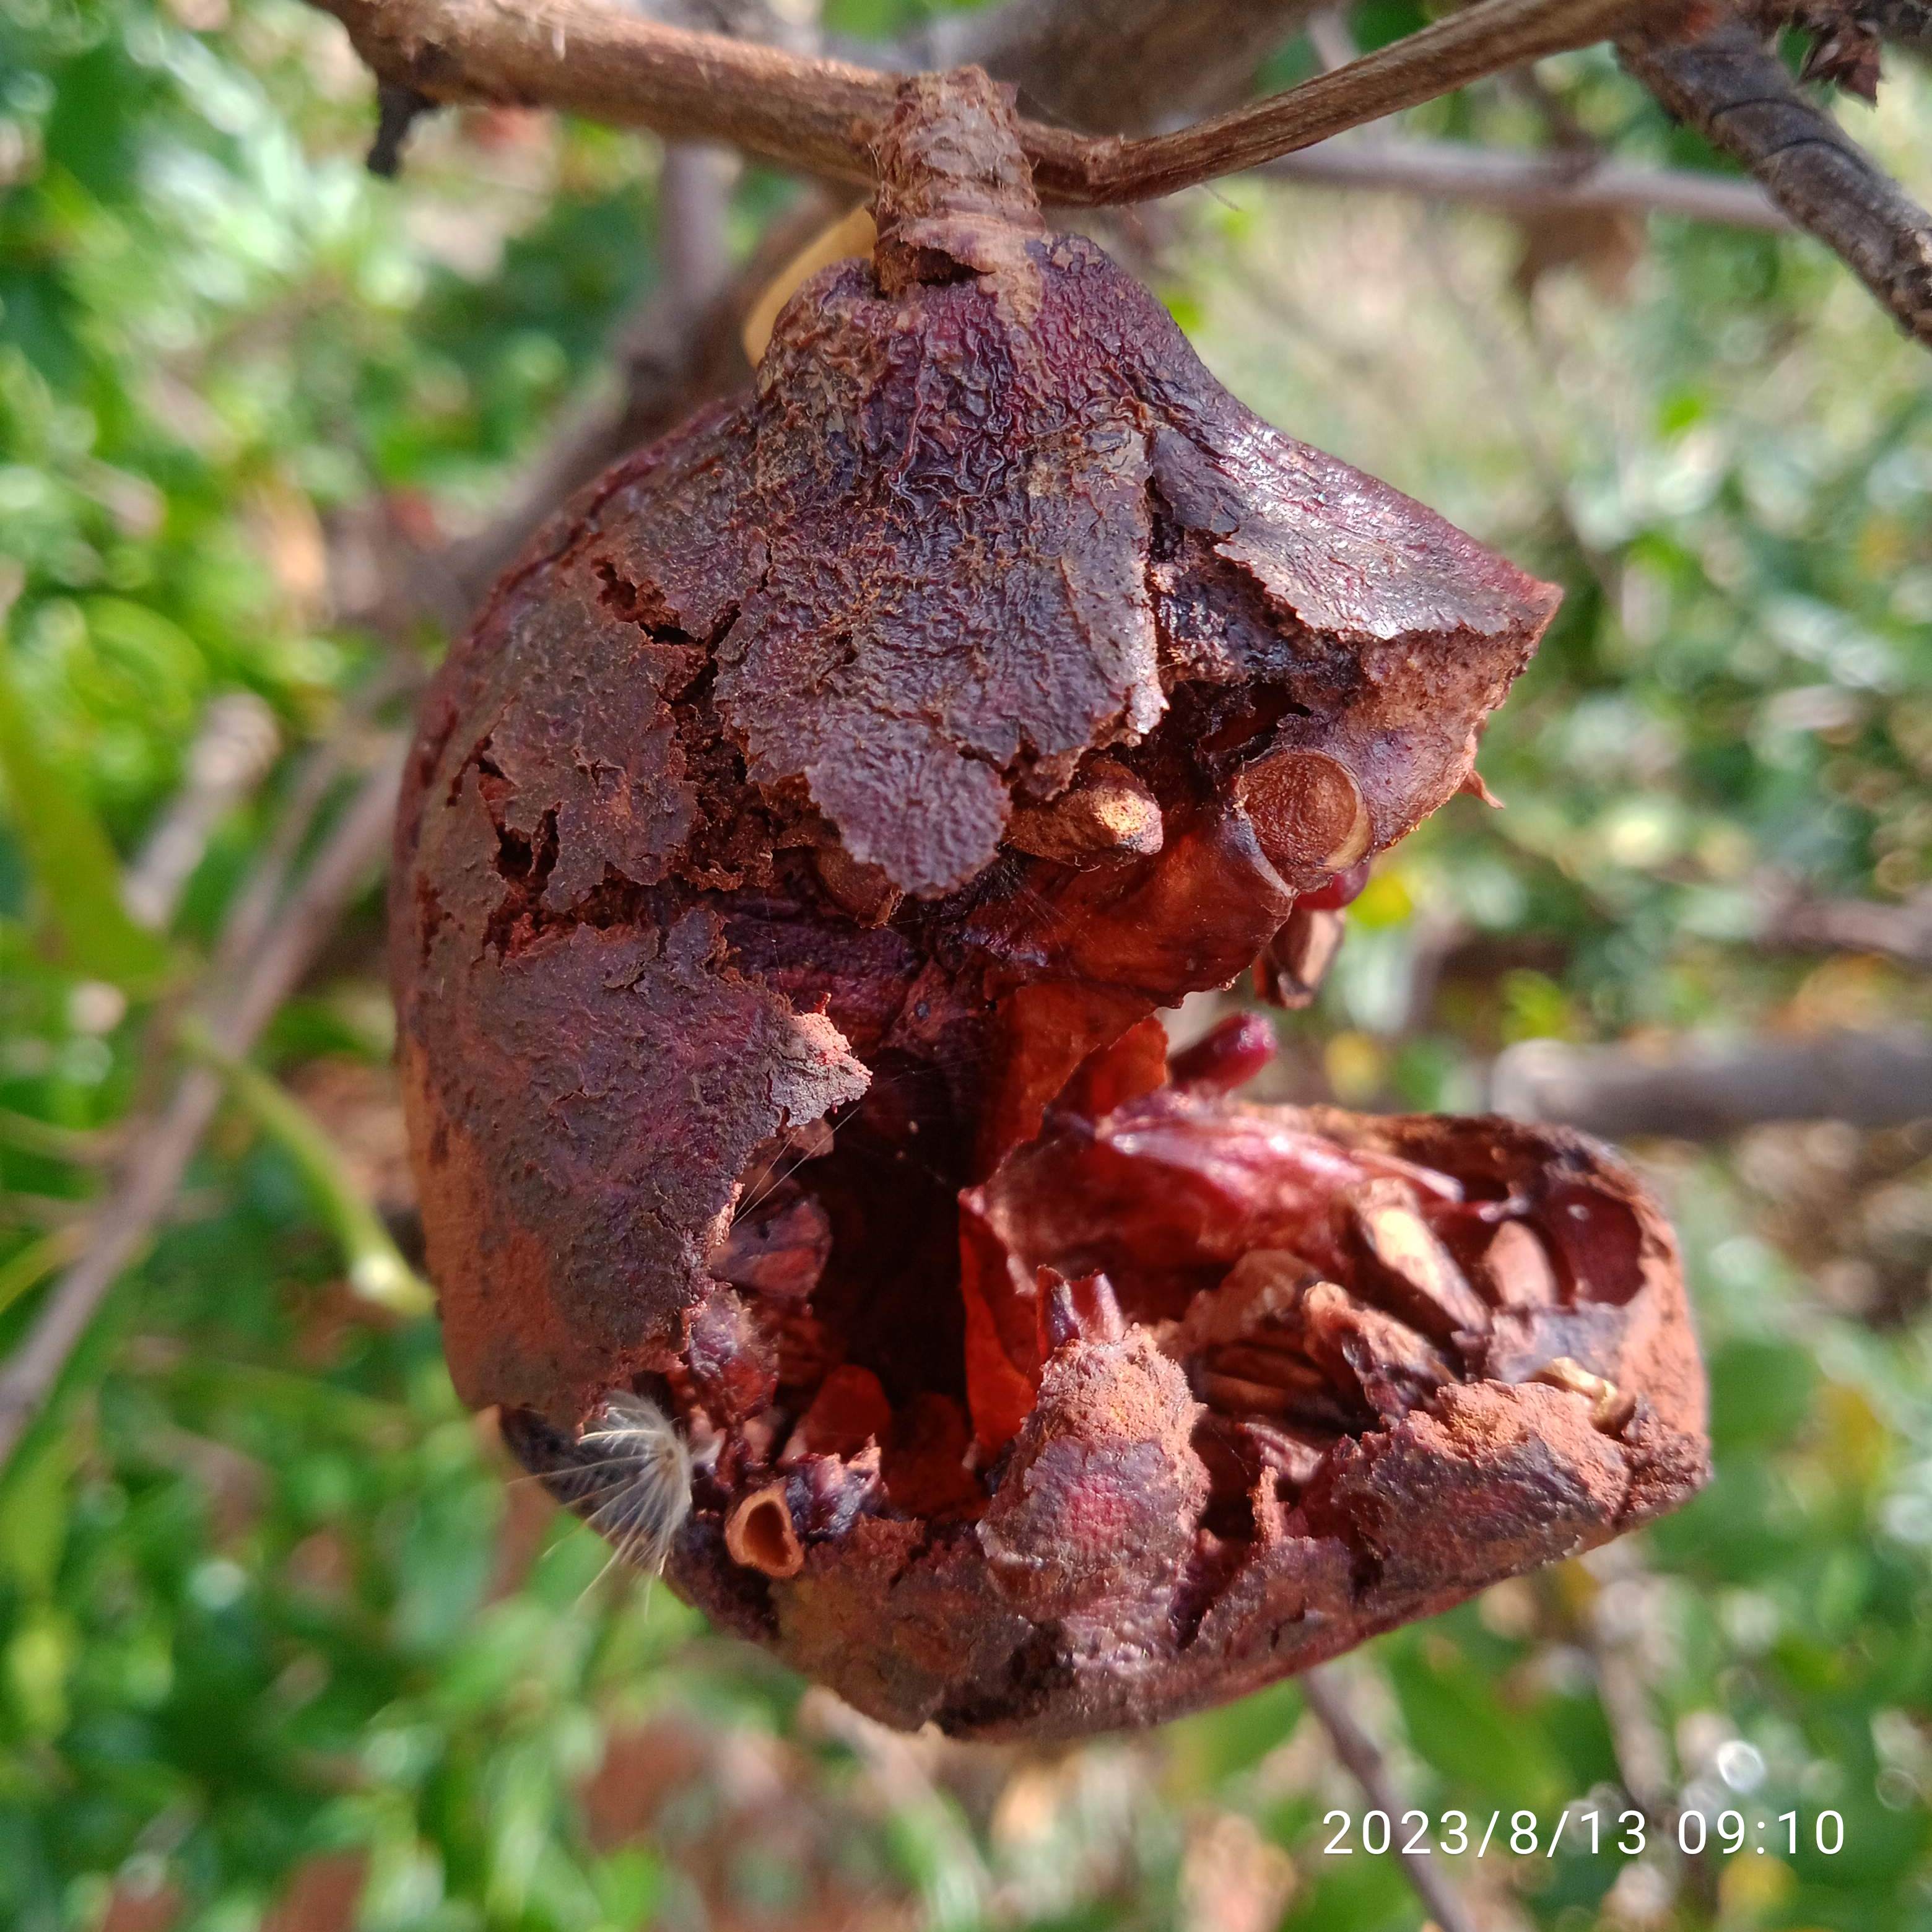
Label: Bacterial_Blight